Answer in natural language. How many Doorways are visible in the scene? Choose between the following options: 1, 0, 5, 4 or 3
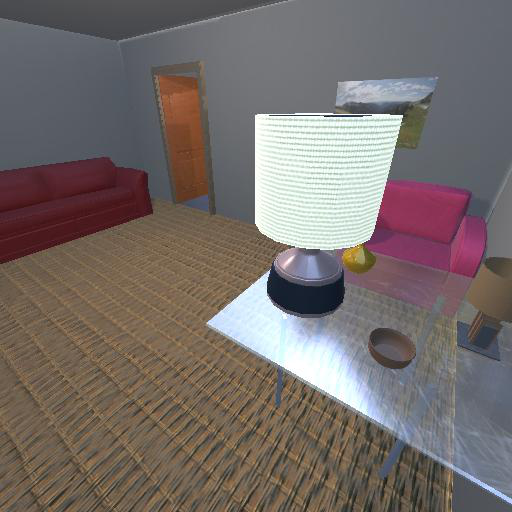
<answer>1</answer>